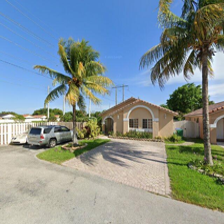
Label: streetView